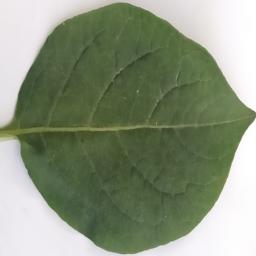
Label: Potato___Healthy